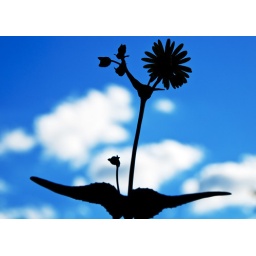
sometimes you just feel like a pair of brown shoes in a room full of black patent leather